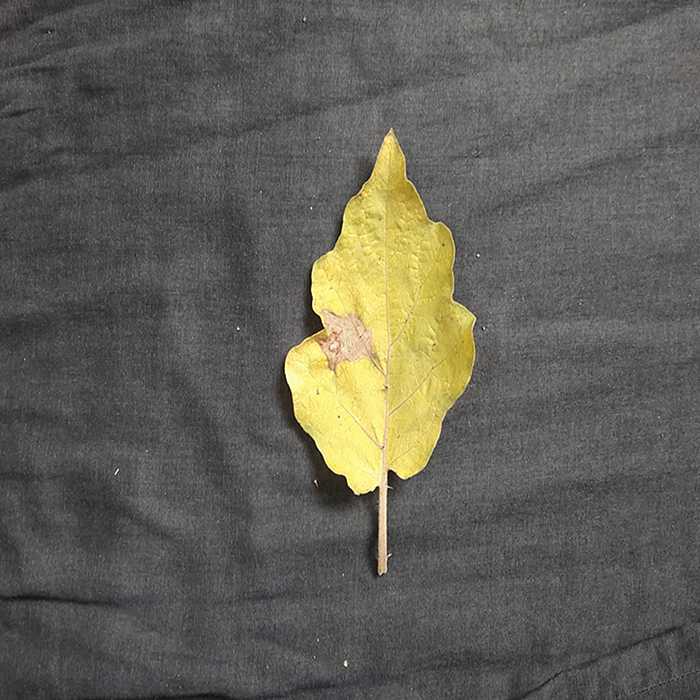
Plant: Eggplant
Label: Eggplant verticillium wilt